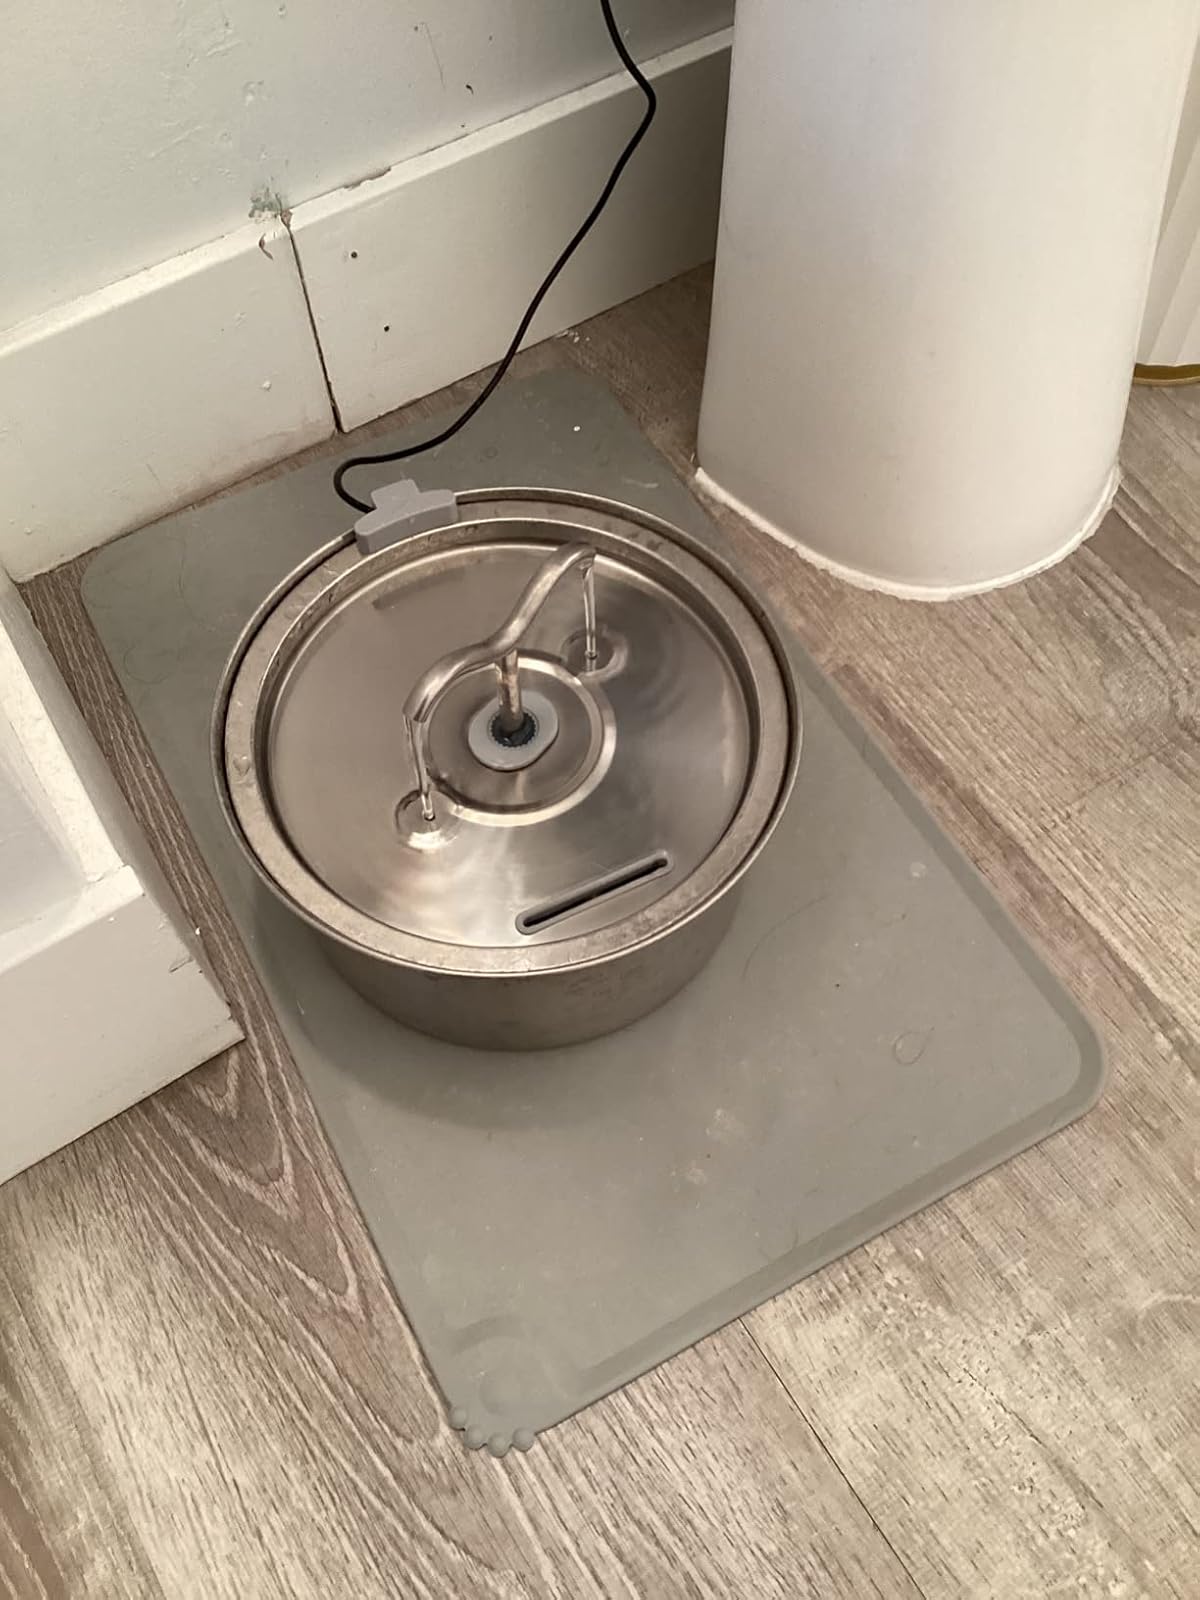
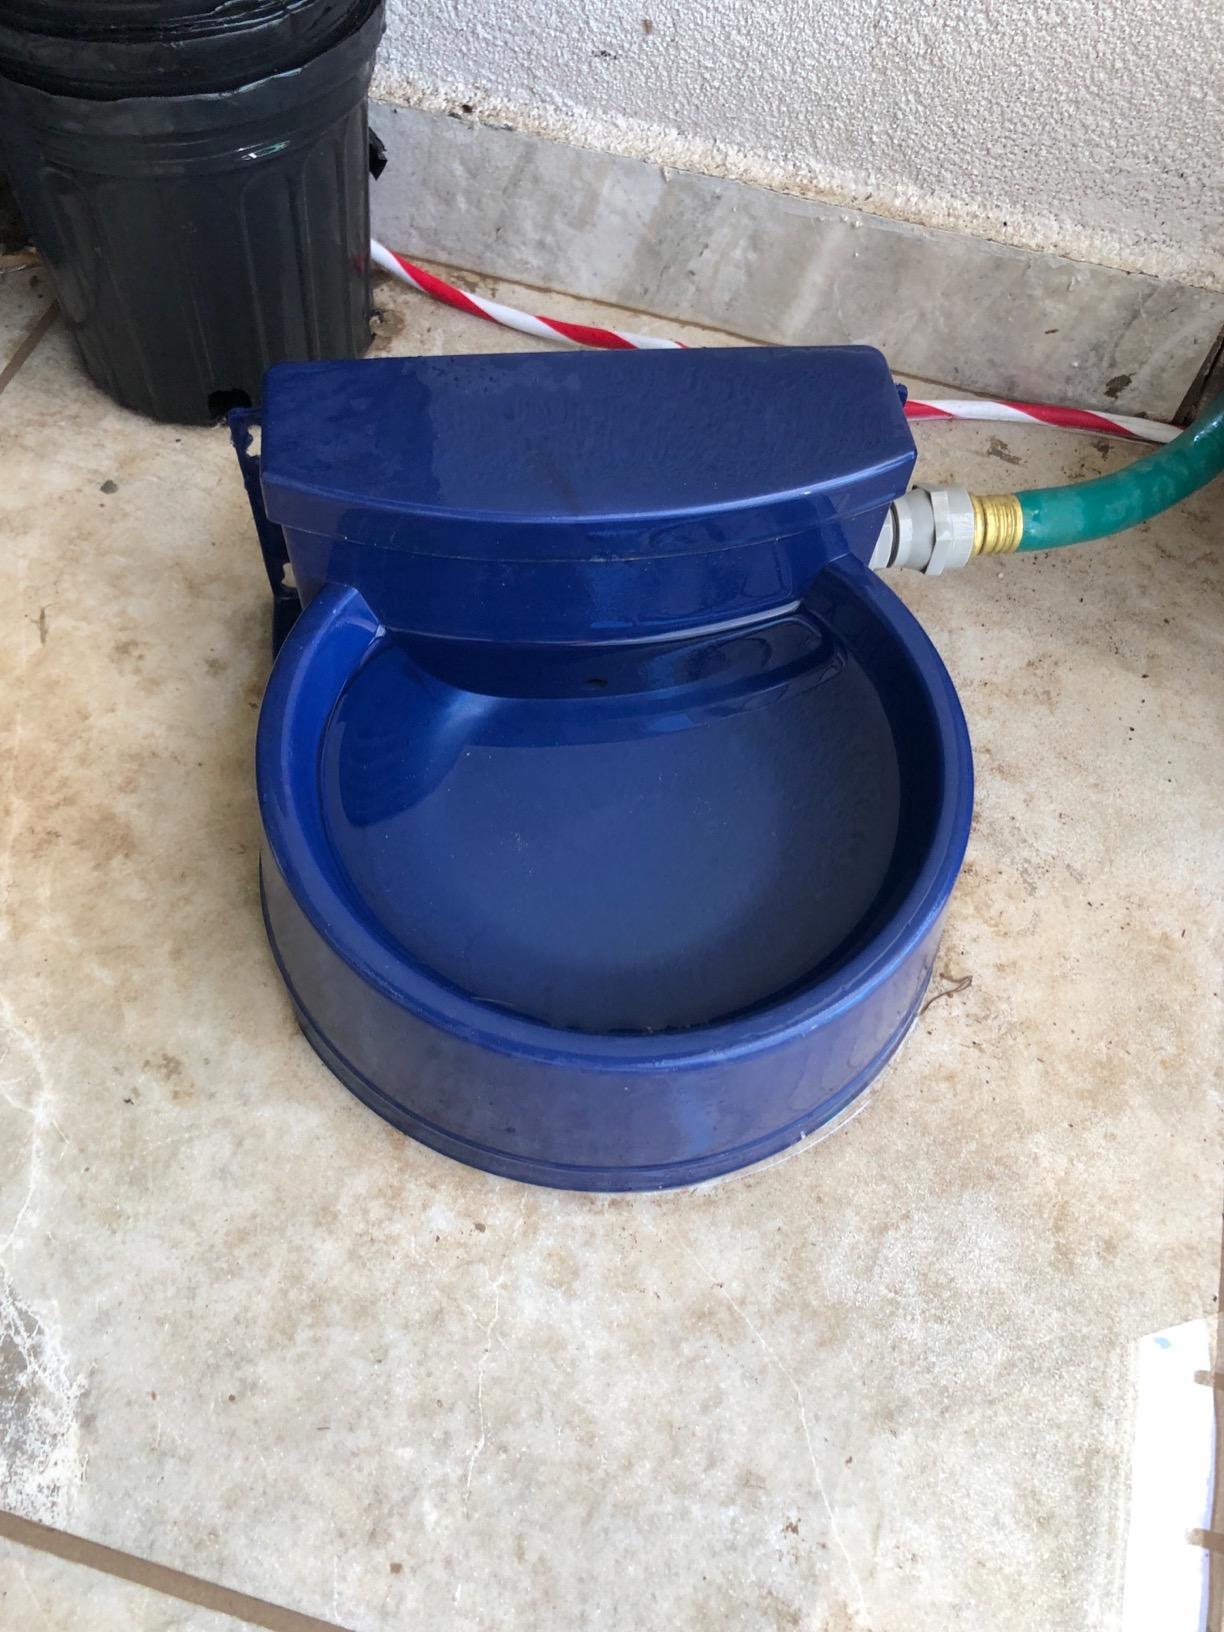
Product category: items_bowl
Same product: no